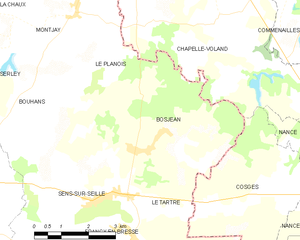
Carte des communes françaises